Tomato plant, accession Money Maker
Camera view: horizontal (90 deg, fisheye); turntable rotation: 300 degrees
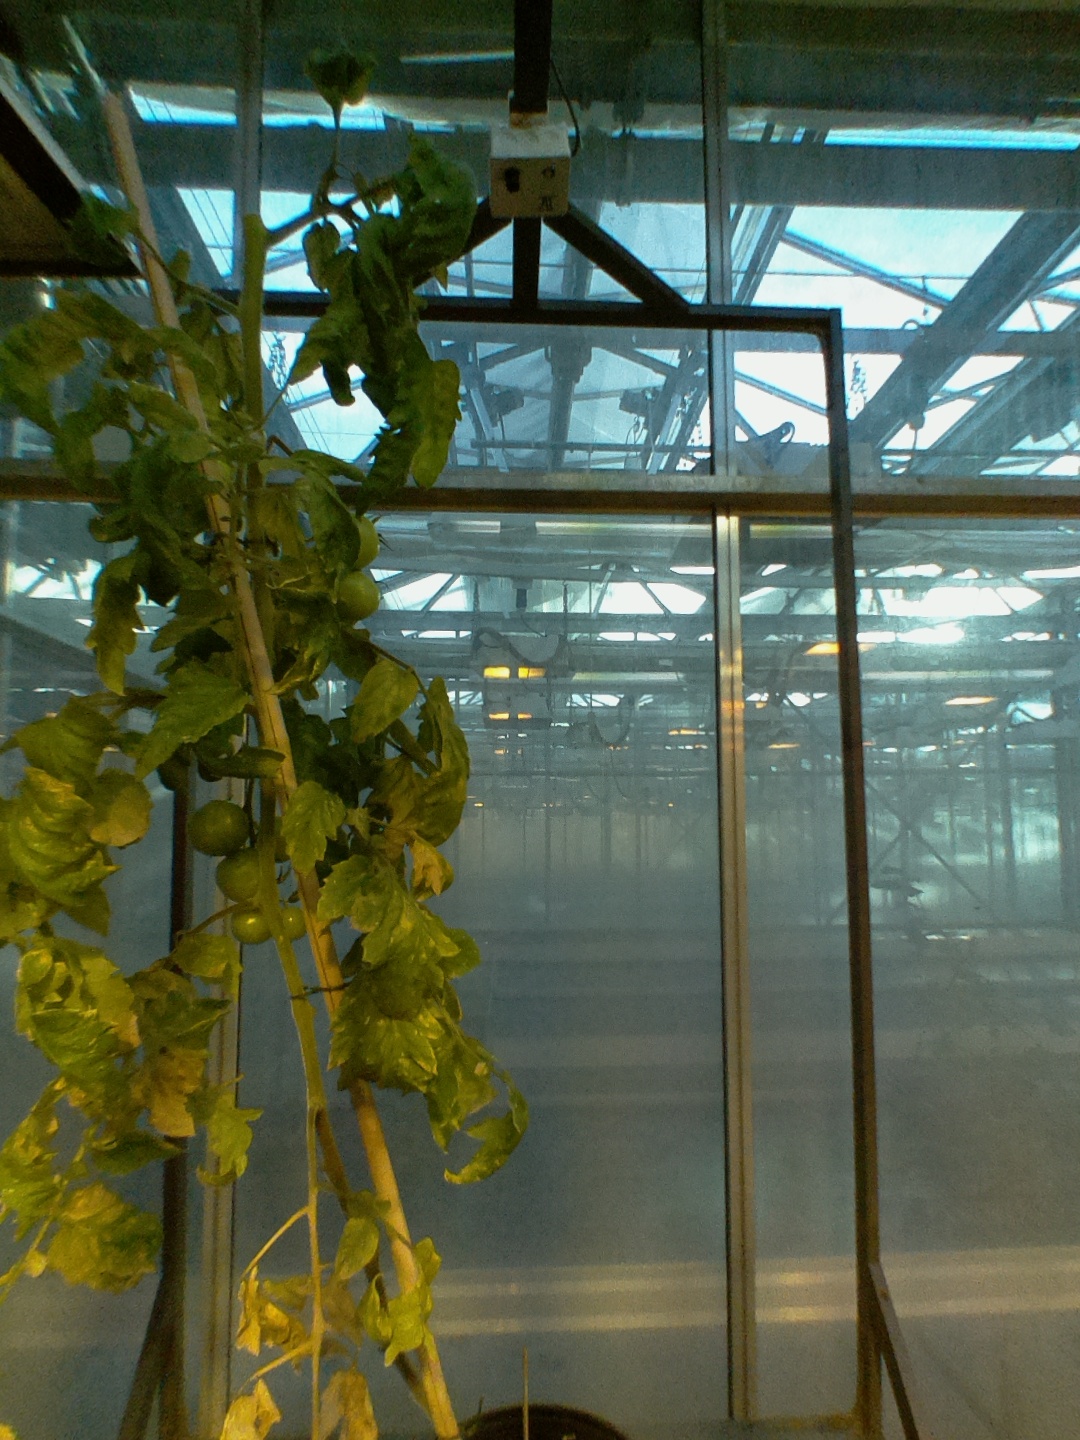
BBCH growth stage 79: 90% -100% of final fruit size